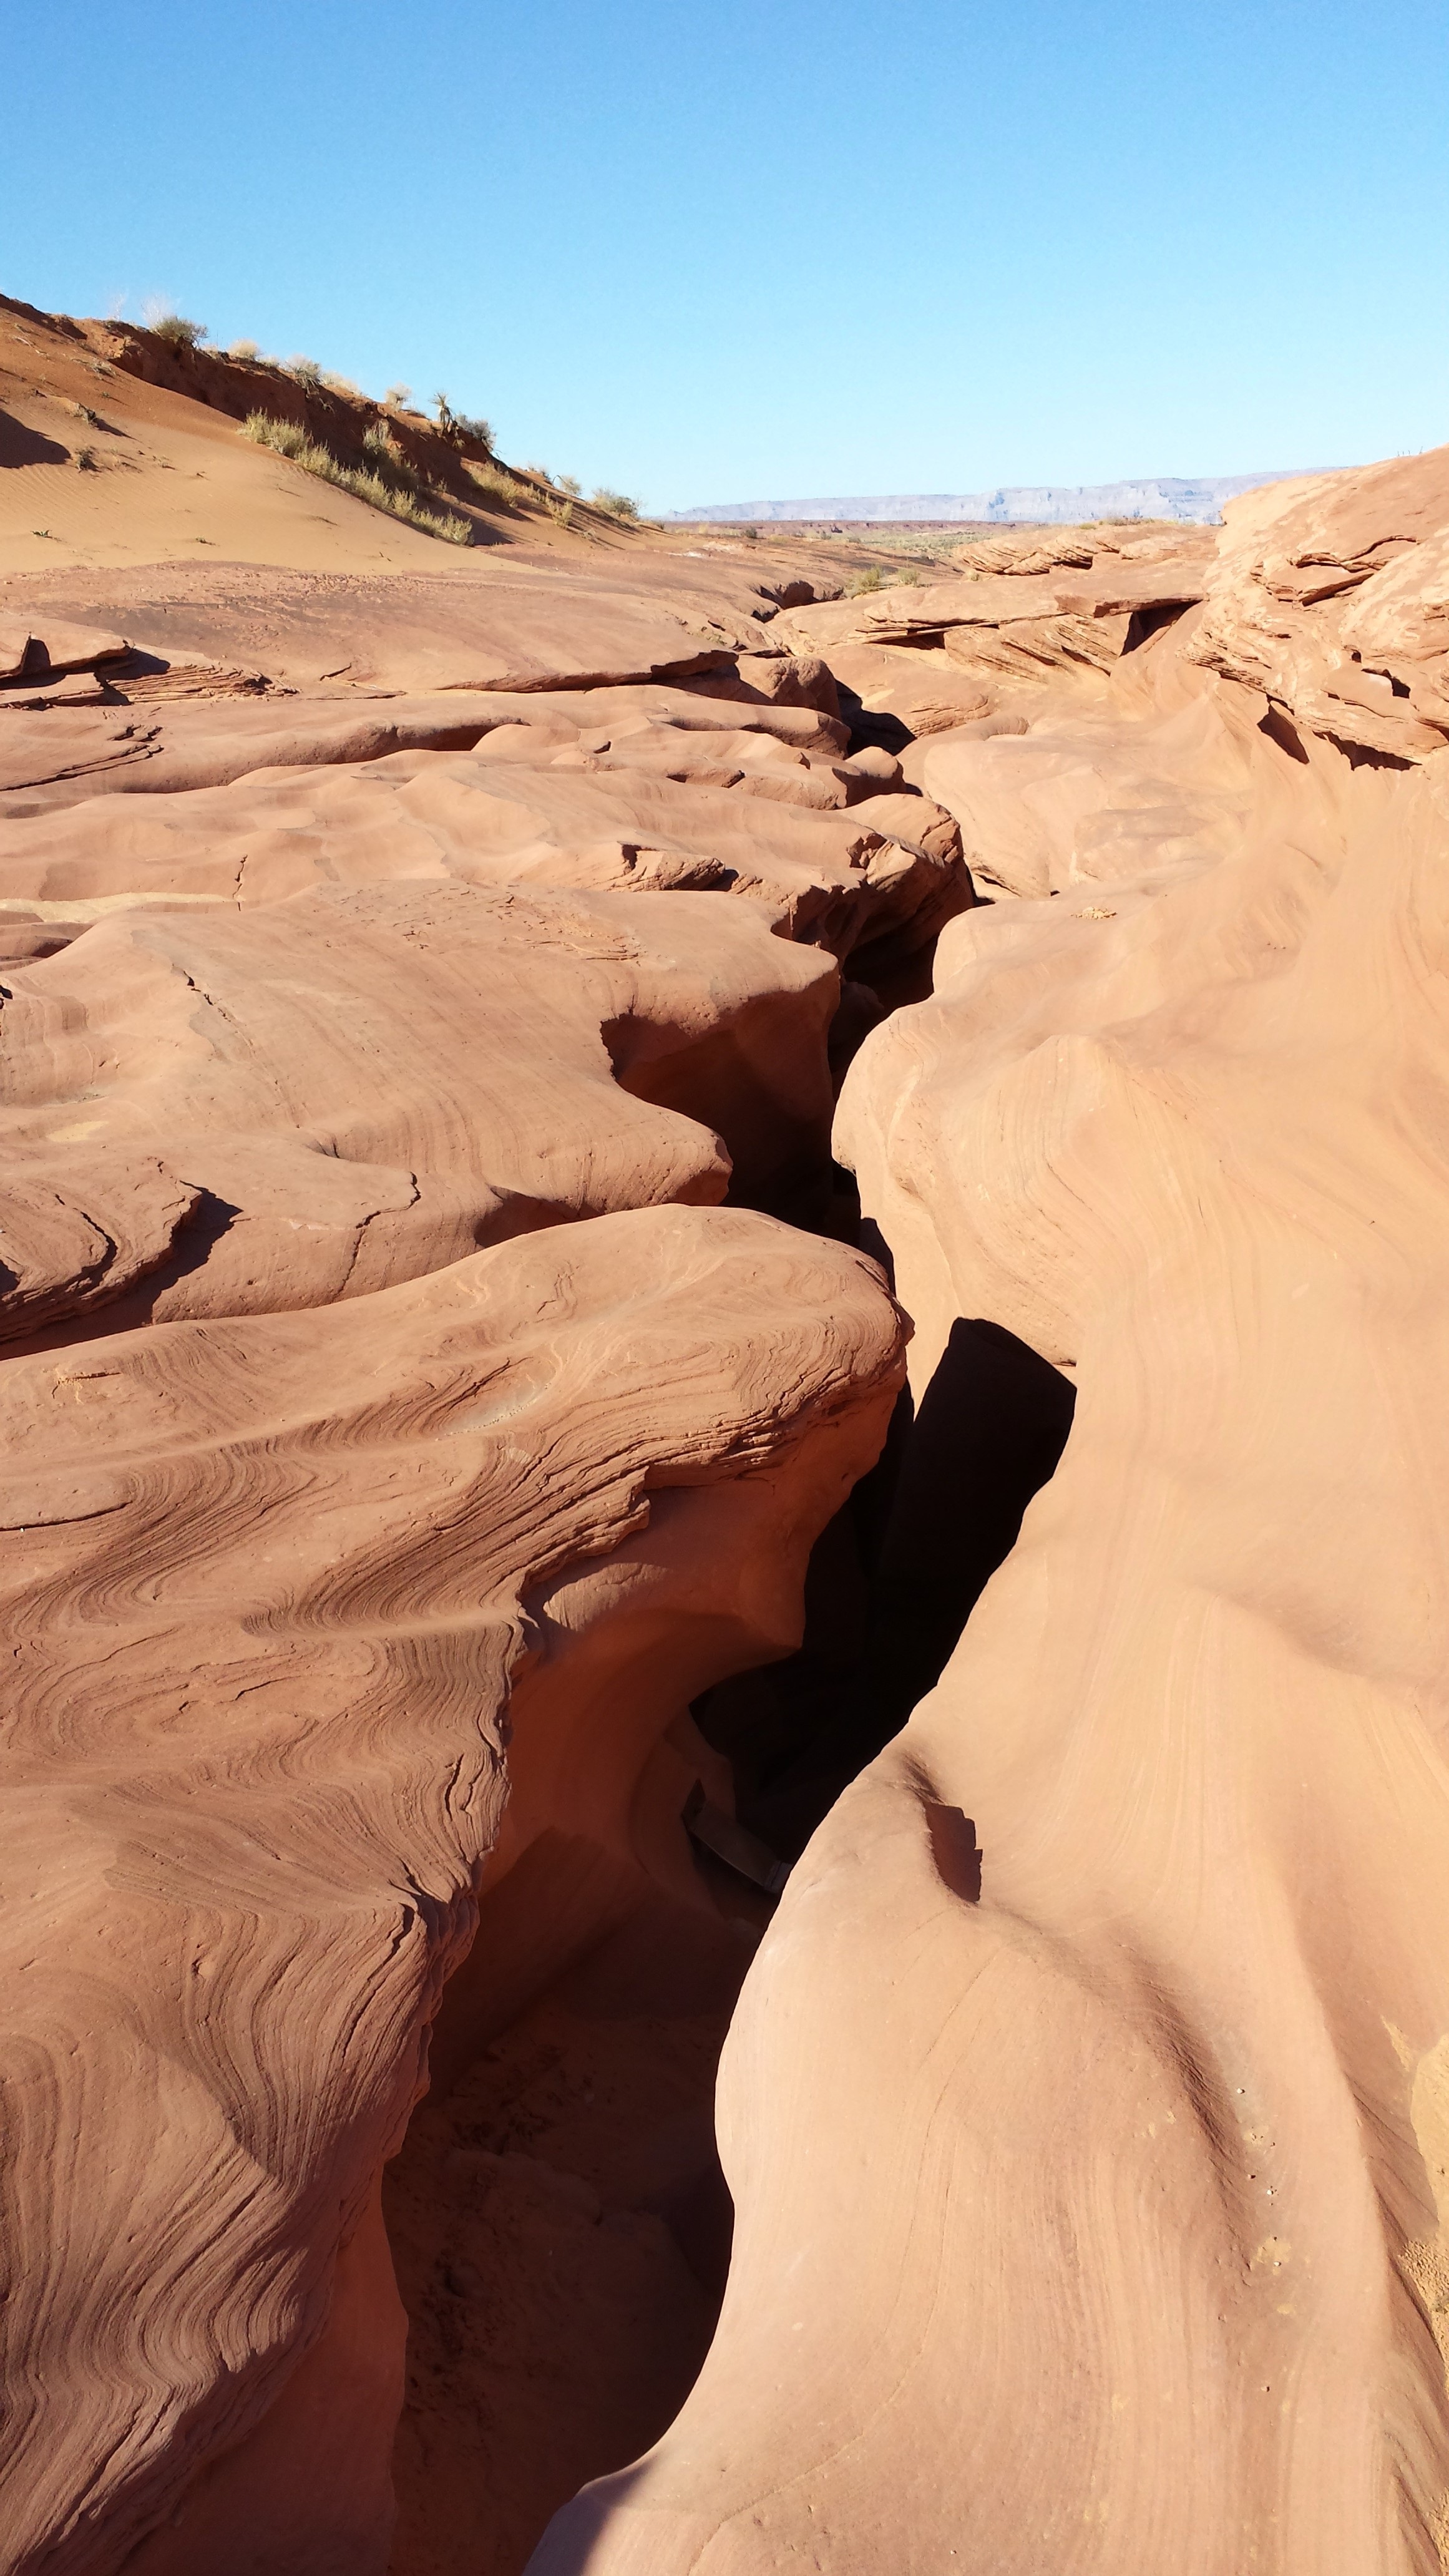
landscape, sea, sand, rock, desert, dune, formation, usa, canyon, material, geology, badlands, habitat, wadi, landform, erg, red rocks, lower antelope canyon, natural environment, geographical feature, aeolian landform